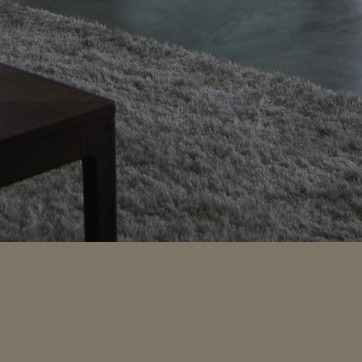
Material: carpet